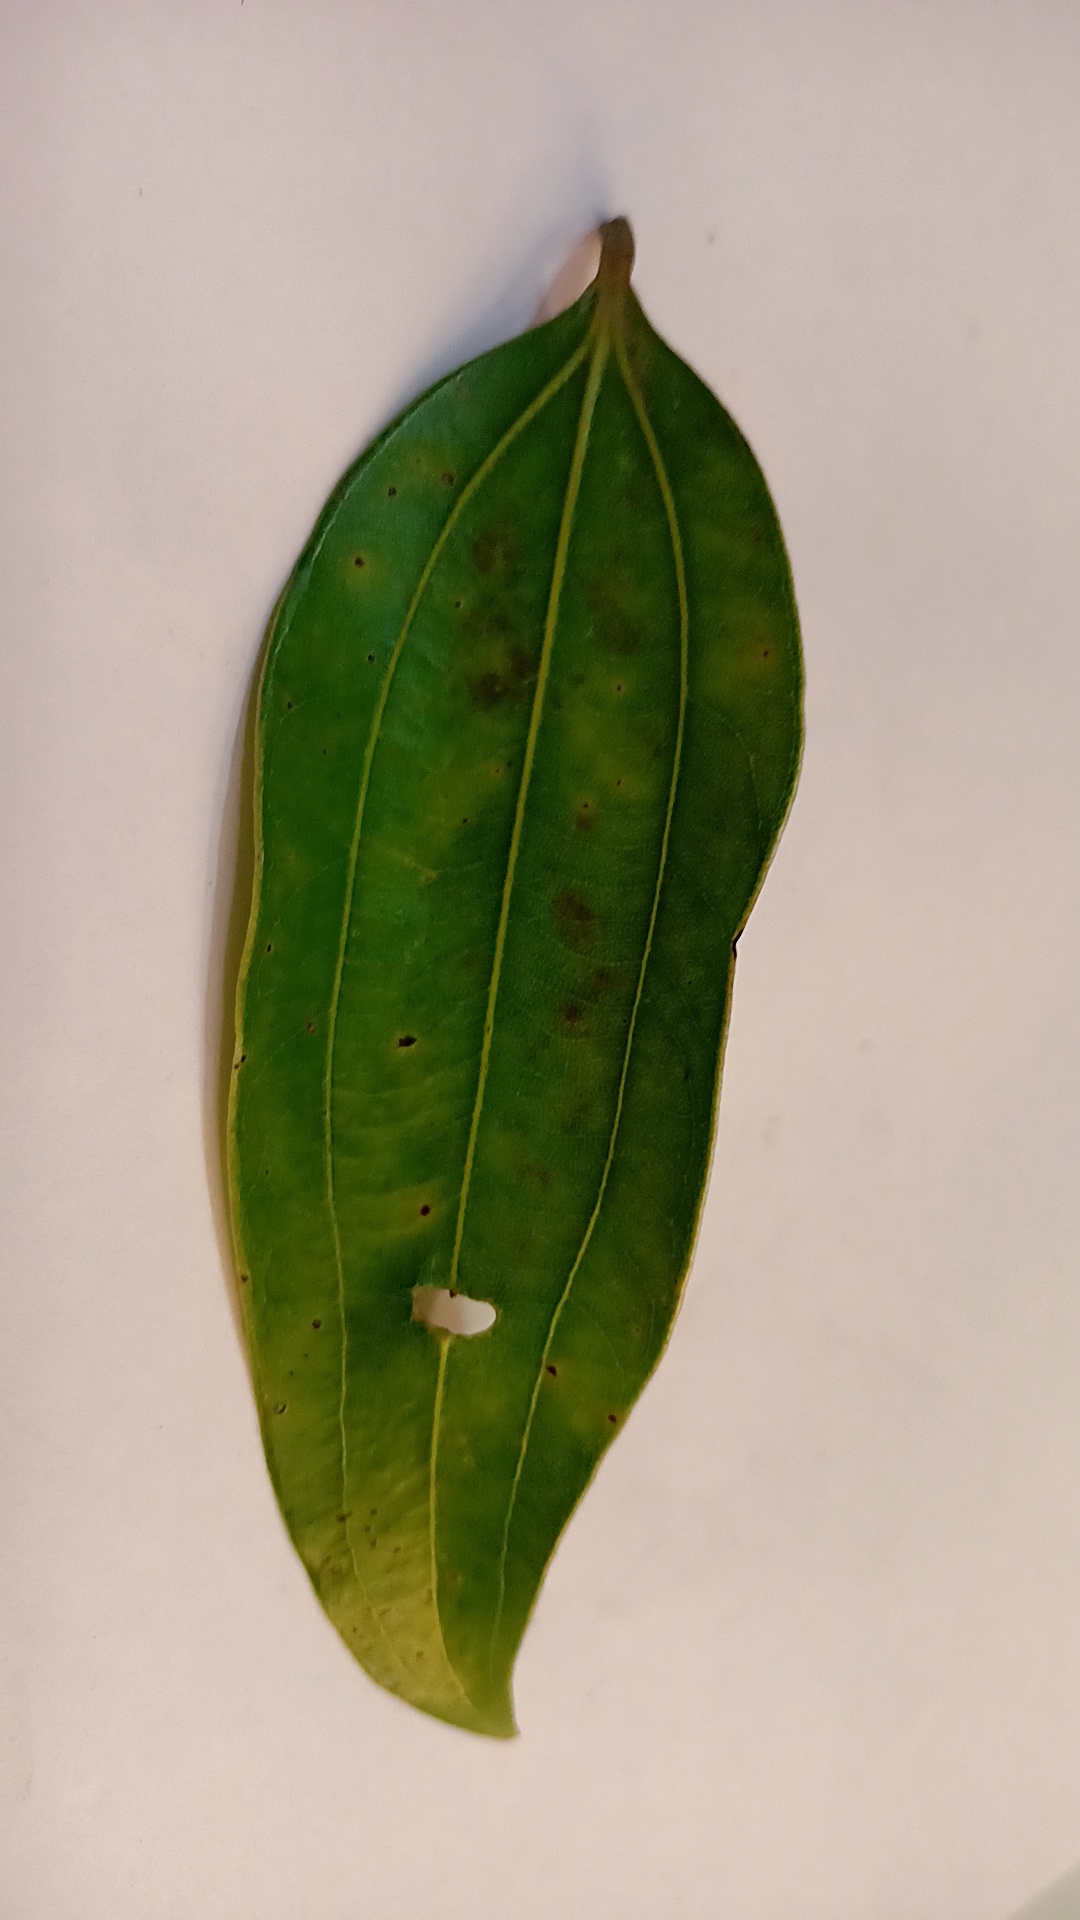
Label: Disease